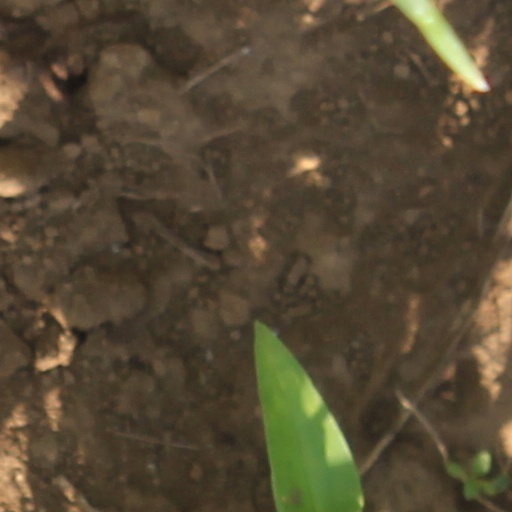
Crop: wheat